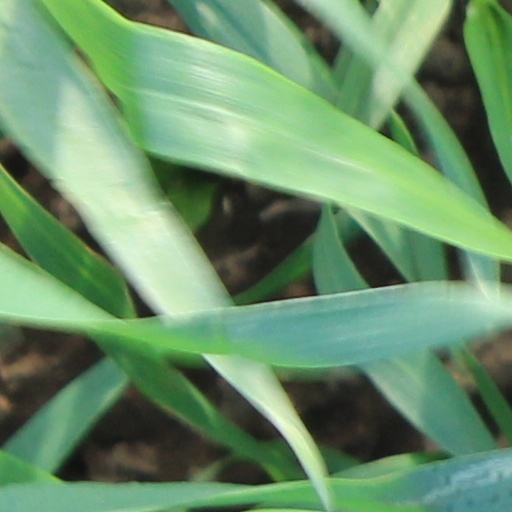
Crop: wheat